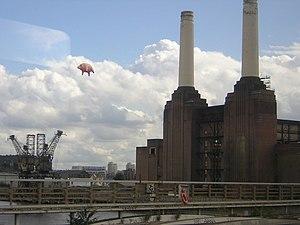
Les cochons sont un élément caractéristique de l'univers visuel du groupe de rock progressif Pink Floyd, notamment en concert, où de gigantesques cochons gonflables sont lâchés dans le public. Le bassiste du groupe, Roger Waters, a repris les cochons gonflables lors de ses tournées en solo.